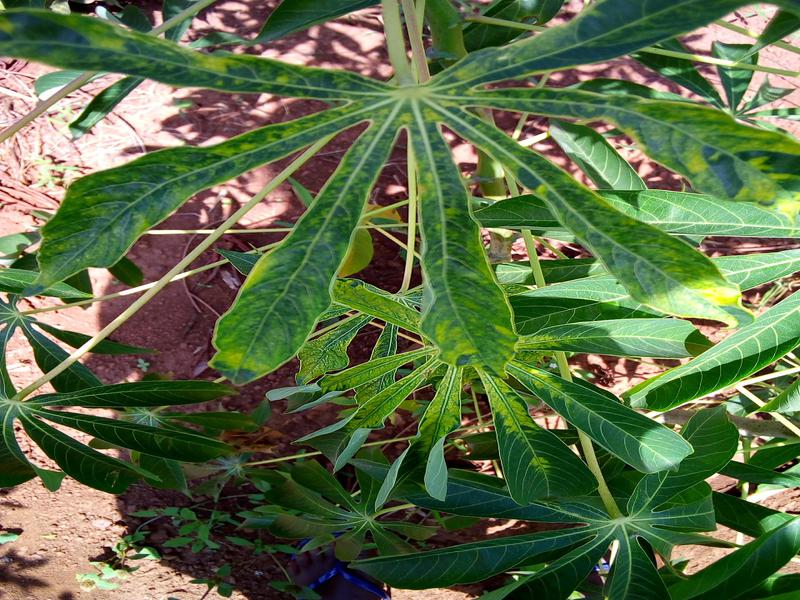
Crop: cassava
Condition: mosaic_disease